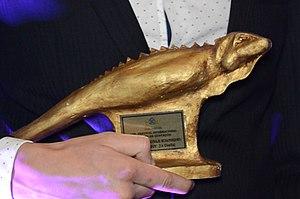
Le Festival Internacional de Cine de Guayaquil est une manifestation cinématographique annuelle à Guayaquil, en Équateur. Sa première édition a eu lieu en 2015.